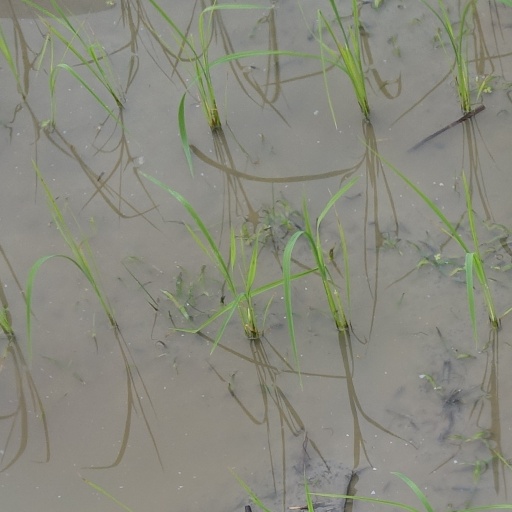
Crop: rice